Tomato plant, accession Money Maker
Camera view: horizontal (90 deg, fisheye); turntable rotation: 240 degrees
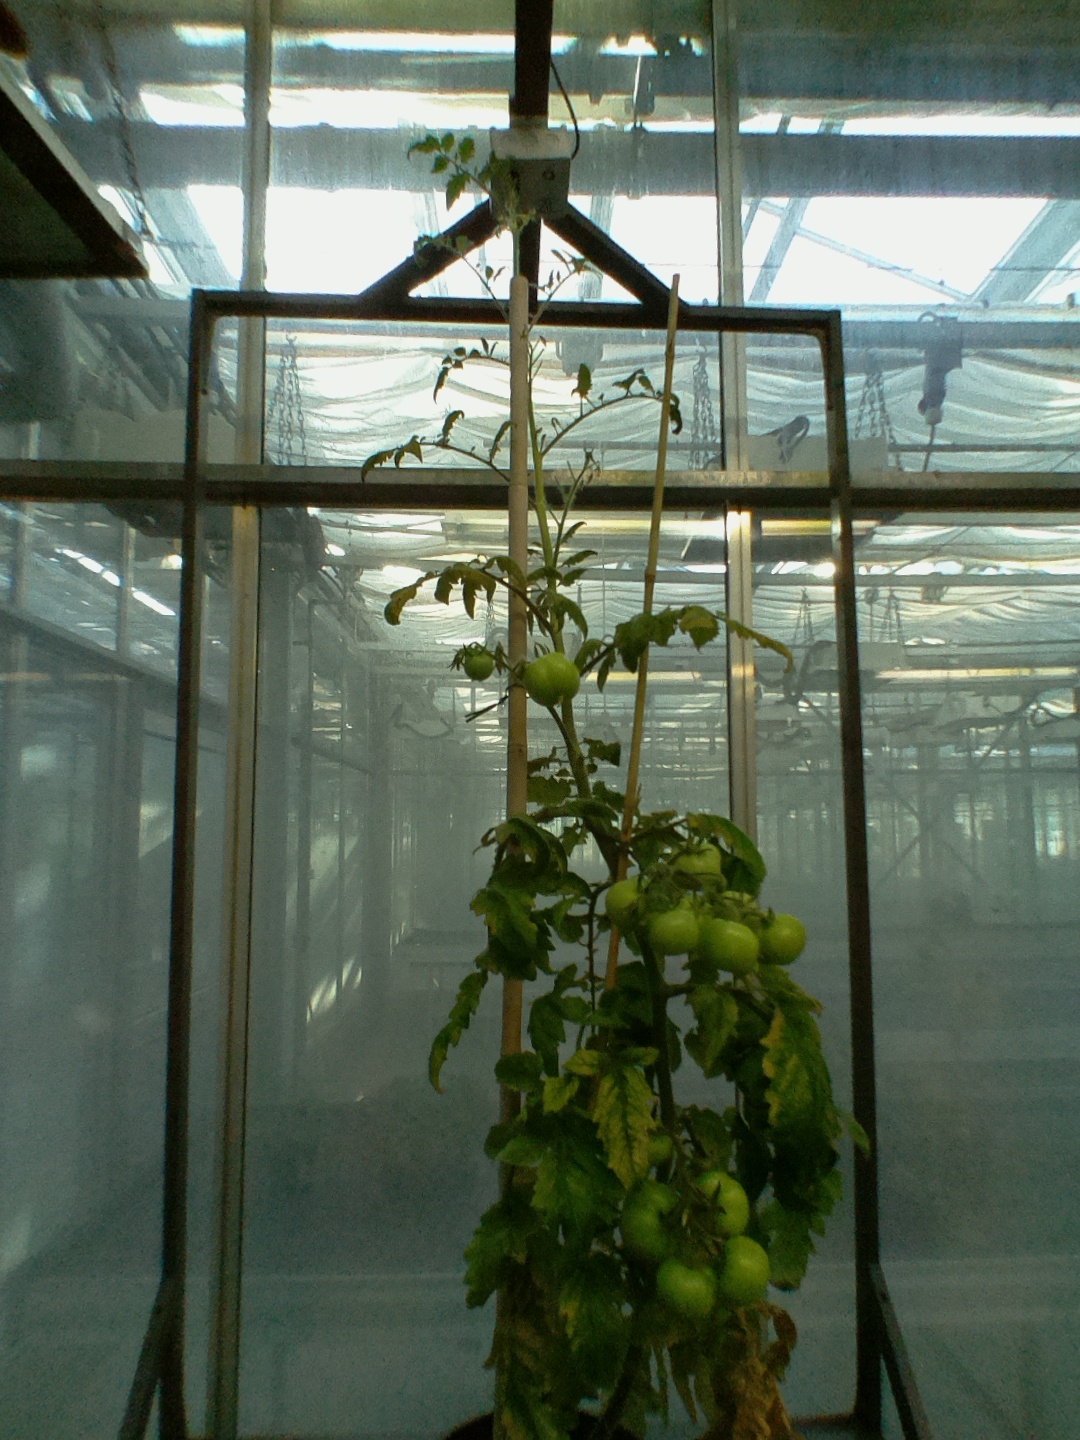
BBCH growth stage 78: 80% -90% of final fruit size